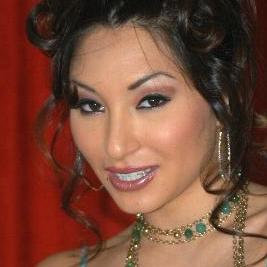
Age: 24